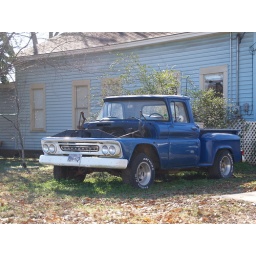
Jefferson Texas Old Historic Small Town in 2011 Classic vintage pickup truck in grass yard Roads Building Signs Architecture